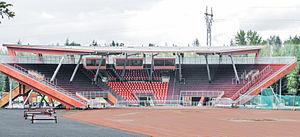
Puijo est un quartier de Kuopio en Finlande.